Proto-globalization

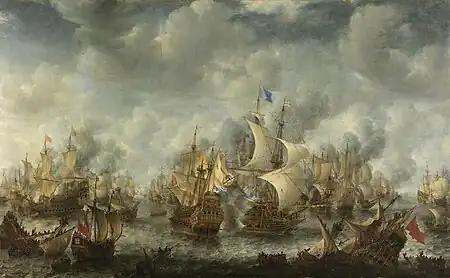
"The Battle of Scheveningen, 10 August 1653" by Jan Abrahamsz Beerstraaten, painted c. 1654 shows the view of the battle from the Dutch shore where thousands gathered to watch.

The First Anglo-Dutch War was a naval conflict between England and the Dutch Republic from 1652 to 1654 and was over the competition in commercial maritime and was focused mainly in the East Indies. The first Navigation Act, which forbade the import of goods unless they were transported either in English vessels or by vessels from the country of origin. This was a policy aimed against the Dutch, and fighting broke out on May 19, 1652 with a small skirmish between Dutch and English fleets. The War officially began in July and fighting continued for two years. The Battle of Scheveningen which is also referred to as Texel was the end of serious fighting in the war and took place in July 1653. Dutch and English fleets numbering over one hundred ships fought for twelve hours resulting in over 1,600 men killed, including Admiral Tromp for the Dutch and only half that number for the English. The Treaty of Westminster was signed in April 1654 ending the war and obligated the Dutch Republic to respect the Navigation Act as well as compensate England for the war.